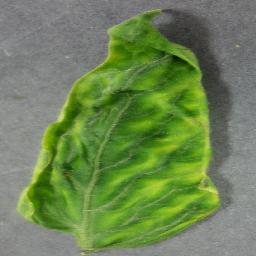
Label: Tomato___Tomato_Yellow_Leaf_Curl_Virus